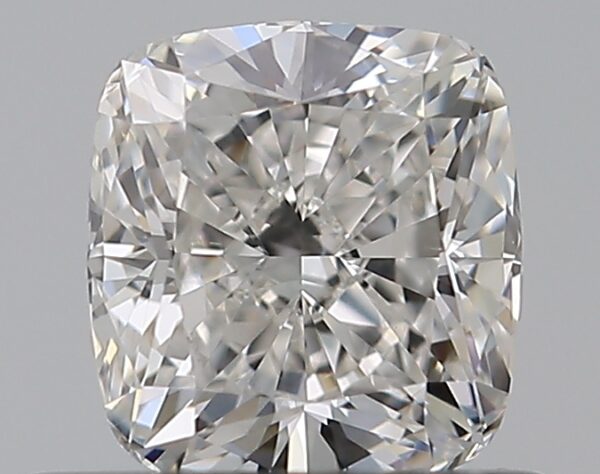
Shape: cushion
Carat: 0.5
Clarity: VS2
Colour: G
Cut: EX
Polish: EX
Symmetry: GD
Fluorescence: ST
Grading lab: GIA
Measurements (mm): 4.62 x 4.31 x 2.98